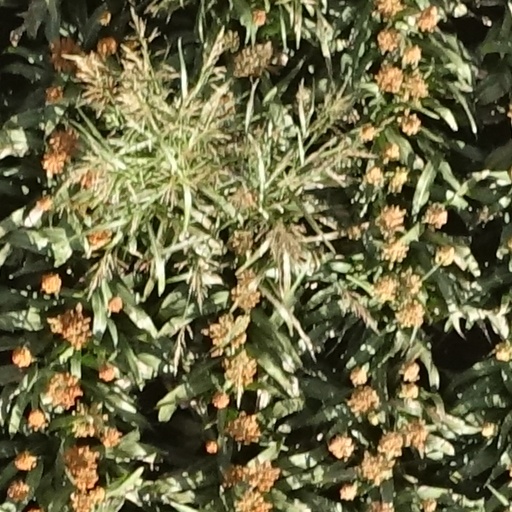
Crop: sorghum